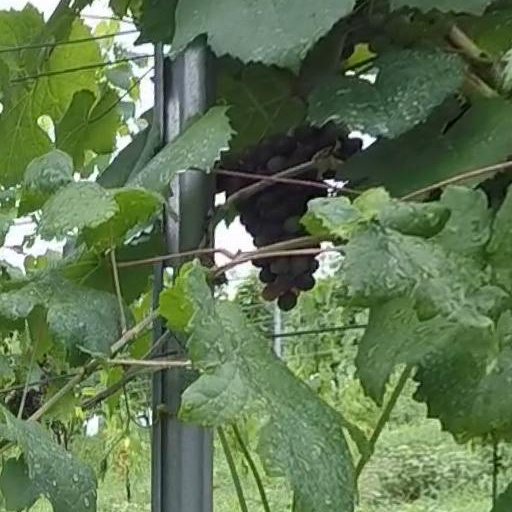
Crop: grape